Port Jefferson School

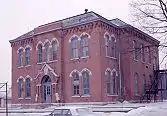
Exterior of the former school; note the entrance in the middle of the front

Three bays wide on the front, the school was a brick structure supported by a stone foundation. Among its leading architectural features were the three lancet windows above the grand entrance, which was trimmed with stone and ornamented with multiple keystones.